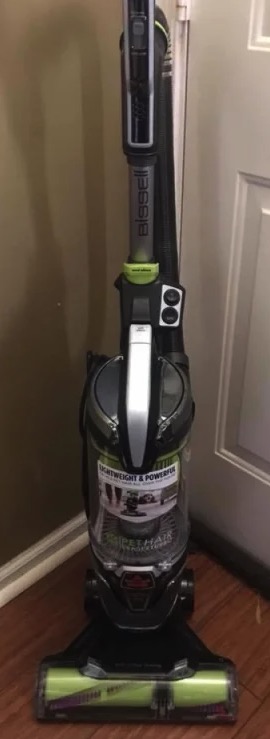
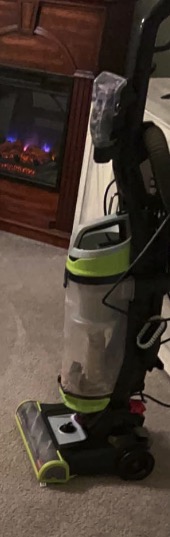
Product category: items_vacuum
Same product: no